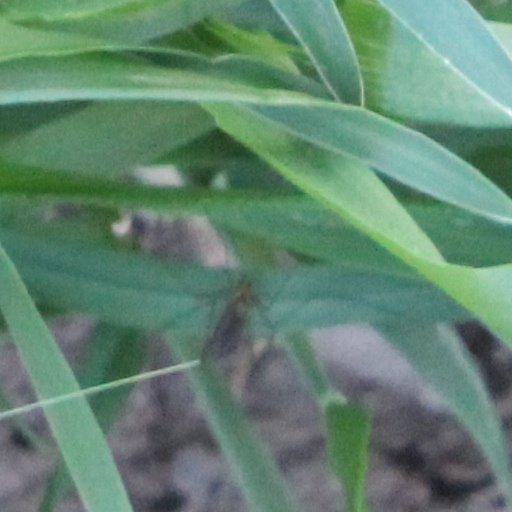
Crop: wheat